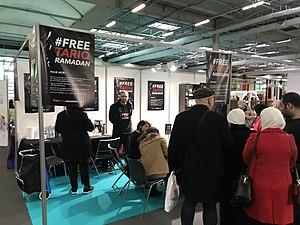
Stand Free Tariq Ramadan, à la Rencontre Annuelle des Musulmans de France, 30 mars-2 avril 2018.
L'affaire Tariq Ramadan est une affaire judiciaire de droit commun et de mœurs mettant en cause l'islamologue Tariq Ramadan. Elle éclate dans le contexte du mouvement #BalanceTonPorc.
La Rencontre annuelle des musulmans de France est un rassemblement de musulmans organisé par l'association Musulmans de France.